Deidesheim

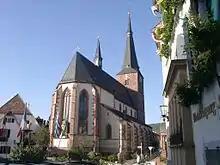
St. Ulrich's Parish Church

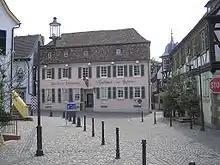
"Gasthaus zur Kanne" (inn)

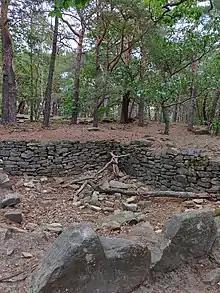
"Heidenloch"

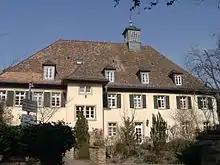
"Deidesheimer Spital"

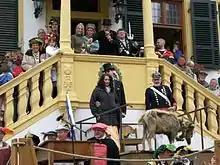
Billygoat Auction

The Late Gothic Catholic Saint Ulrich's Parish Church was built between 1440 and 1480 as a successor to an older Chapel of Saint Mary. It is a three-naved groin-vaulted column basilica and the Palatinate's only major church building preserved from the mid 15th century. The church is counted among the most important witnesses to Late Gothic architecture in the Palatinate by the Bad Dürkheim district's catalogue of memorial sites.